Three Palace Sanctuaries

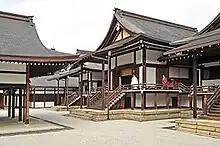
Three Palace Sanctuaries

The are a group of structures in the precincts of the Tokyo Imperial Palace in Japan. They are used in imperial religious ceremonies, including weddings and enthronements.